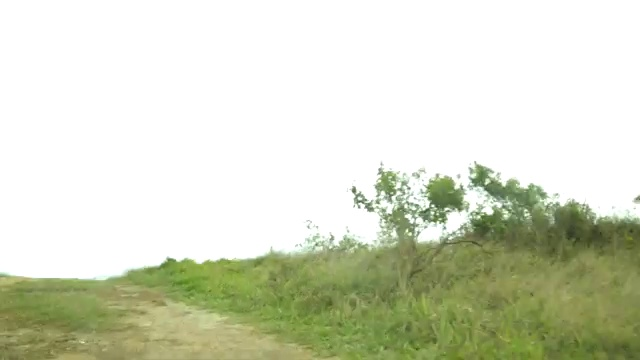
Fire: no
Smoke: no